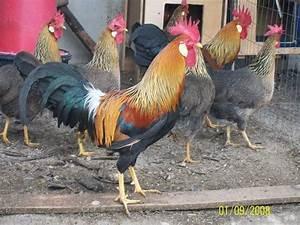
chicken